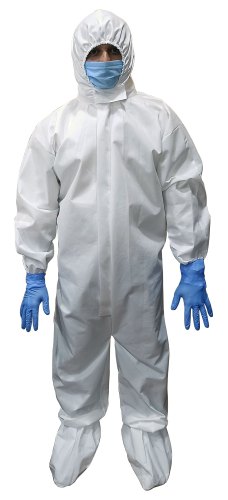
Objects detected:
Mask
Gloves
Gloves
Coverall